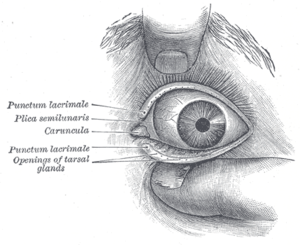
Le pli semi-lunaire est un petit pli de la conjonctive bulbaire située du côté de l'angle interne de l'œil. Son mouvement est lié à l'orbite de l’œil et non au mouvement des paupières. Il favorise le drainage lacrymal via le sac lacrymal et permet une plus grande rotation du globe oculaire, car sans le pli semi-lunaire, la conjonctive serait attachée directement au globe oculaire, limitant les mouvements. Le pli semi-lunaire est l'organe homologue de la membrane nictitante qui sert à la protection de l'œil chez certains animaux tels que les oiseaux, les reptiles et les poissons. La membrane nictitante est cependant rare chez les mammifères, elle est présente principalement chez les monotrèmes. et les marsupiaux. Les muscles associés au pli semi-lunaire chez l'humain sont considérés comme vestigiaux. Une seule espèce de primate, le Calabar angwantibo, possède une membrane nictitante fonctionnelle.
Les glandes de Meibomius sont des glandes sébacées situées dans l’épiderme des paupières. Elles sécrètent du meibum, corps gras principalement composé de triglycérides. Ces glandes doivent leur nom au médecin allemand Heinrich Meibom qui en fit la découverte. L'inflammation d'une glande de Meibomius s'appelle le chalazion.